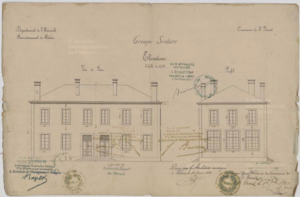
Plans de l'école Des Salces (34) de 1885 (issue des Archive Départementale de l'Hérault)
Saint-Privat est une commune française située dans le département de l'Hérault en région Occitanie.